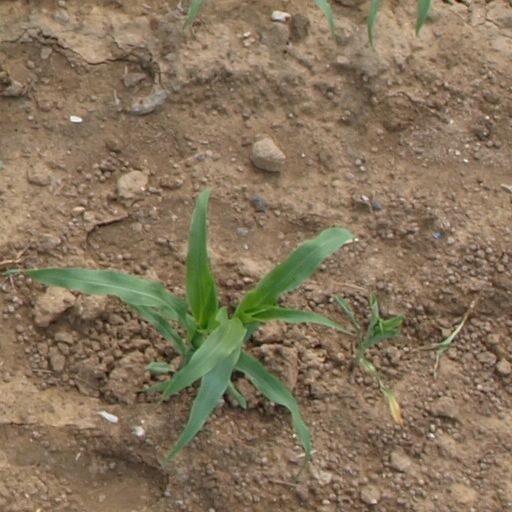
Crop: maize; corn